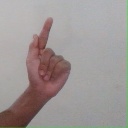
अक्षर: ळ